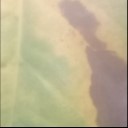
Label: Leaf_rust